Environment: real
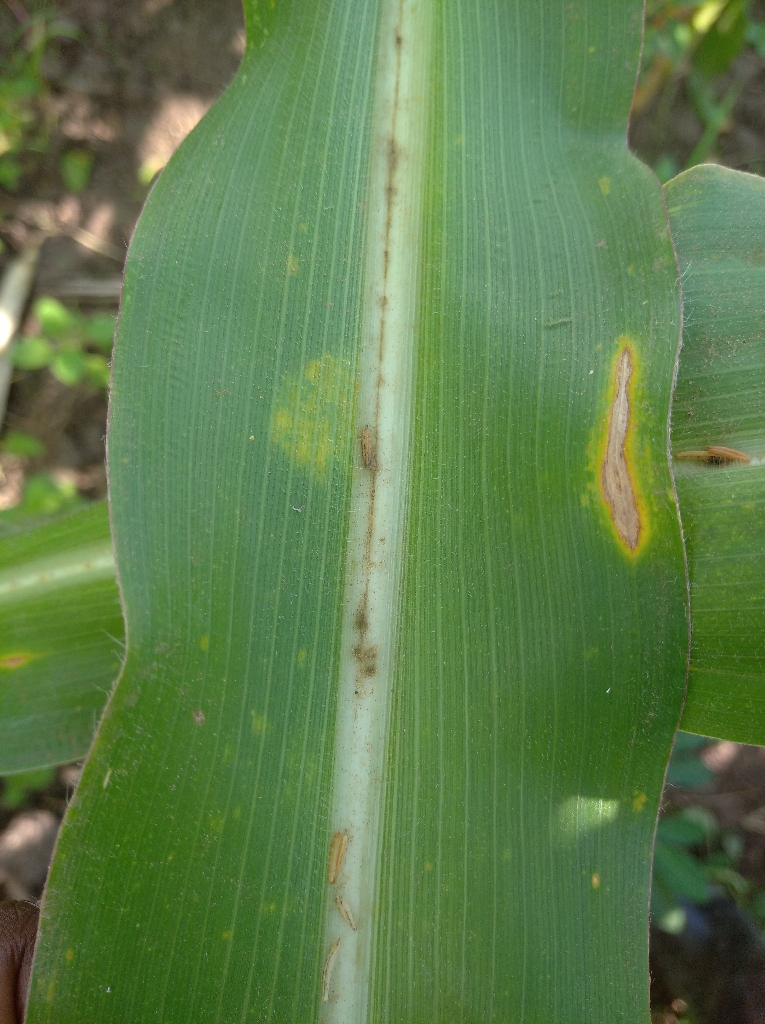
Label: northern_corn_leaf_blight